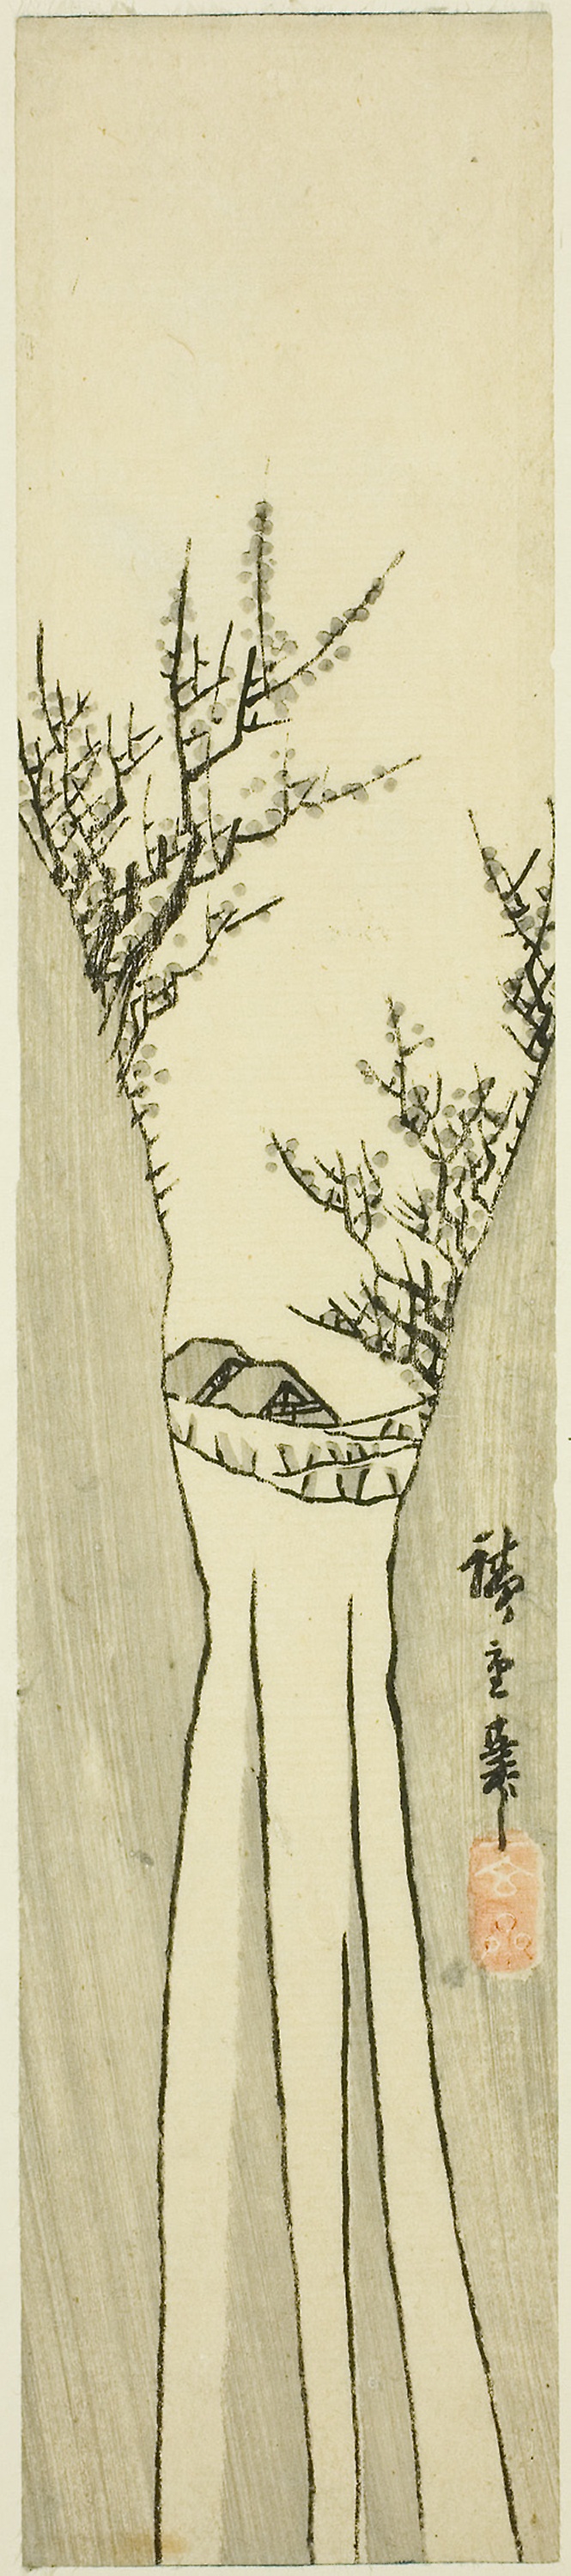
tree, drawing, illustration, botany, woody plant, sketch, plant, trunk, branch, hand, art, Canoe birch, artwork